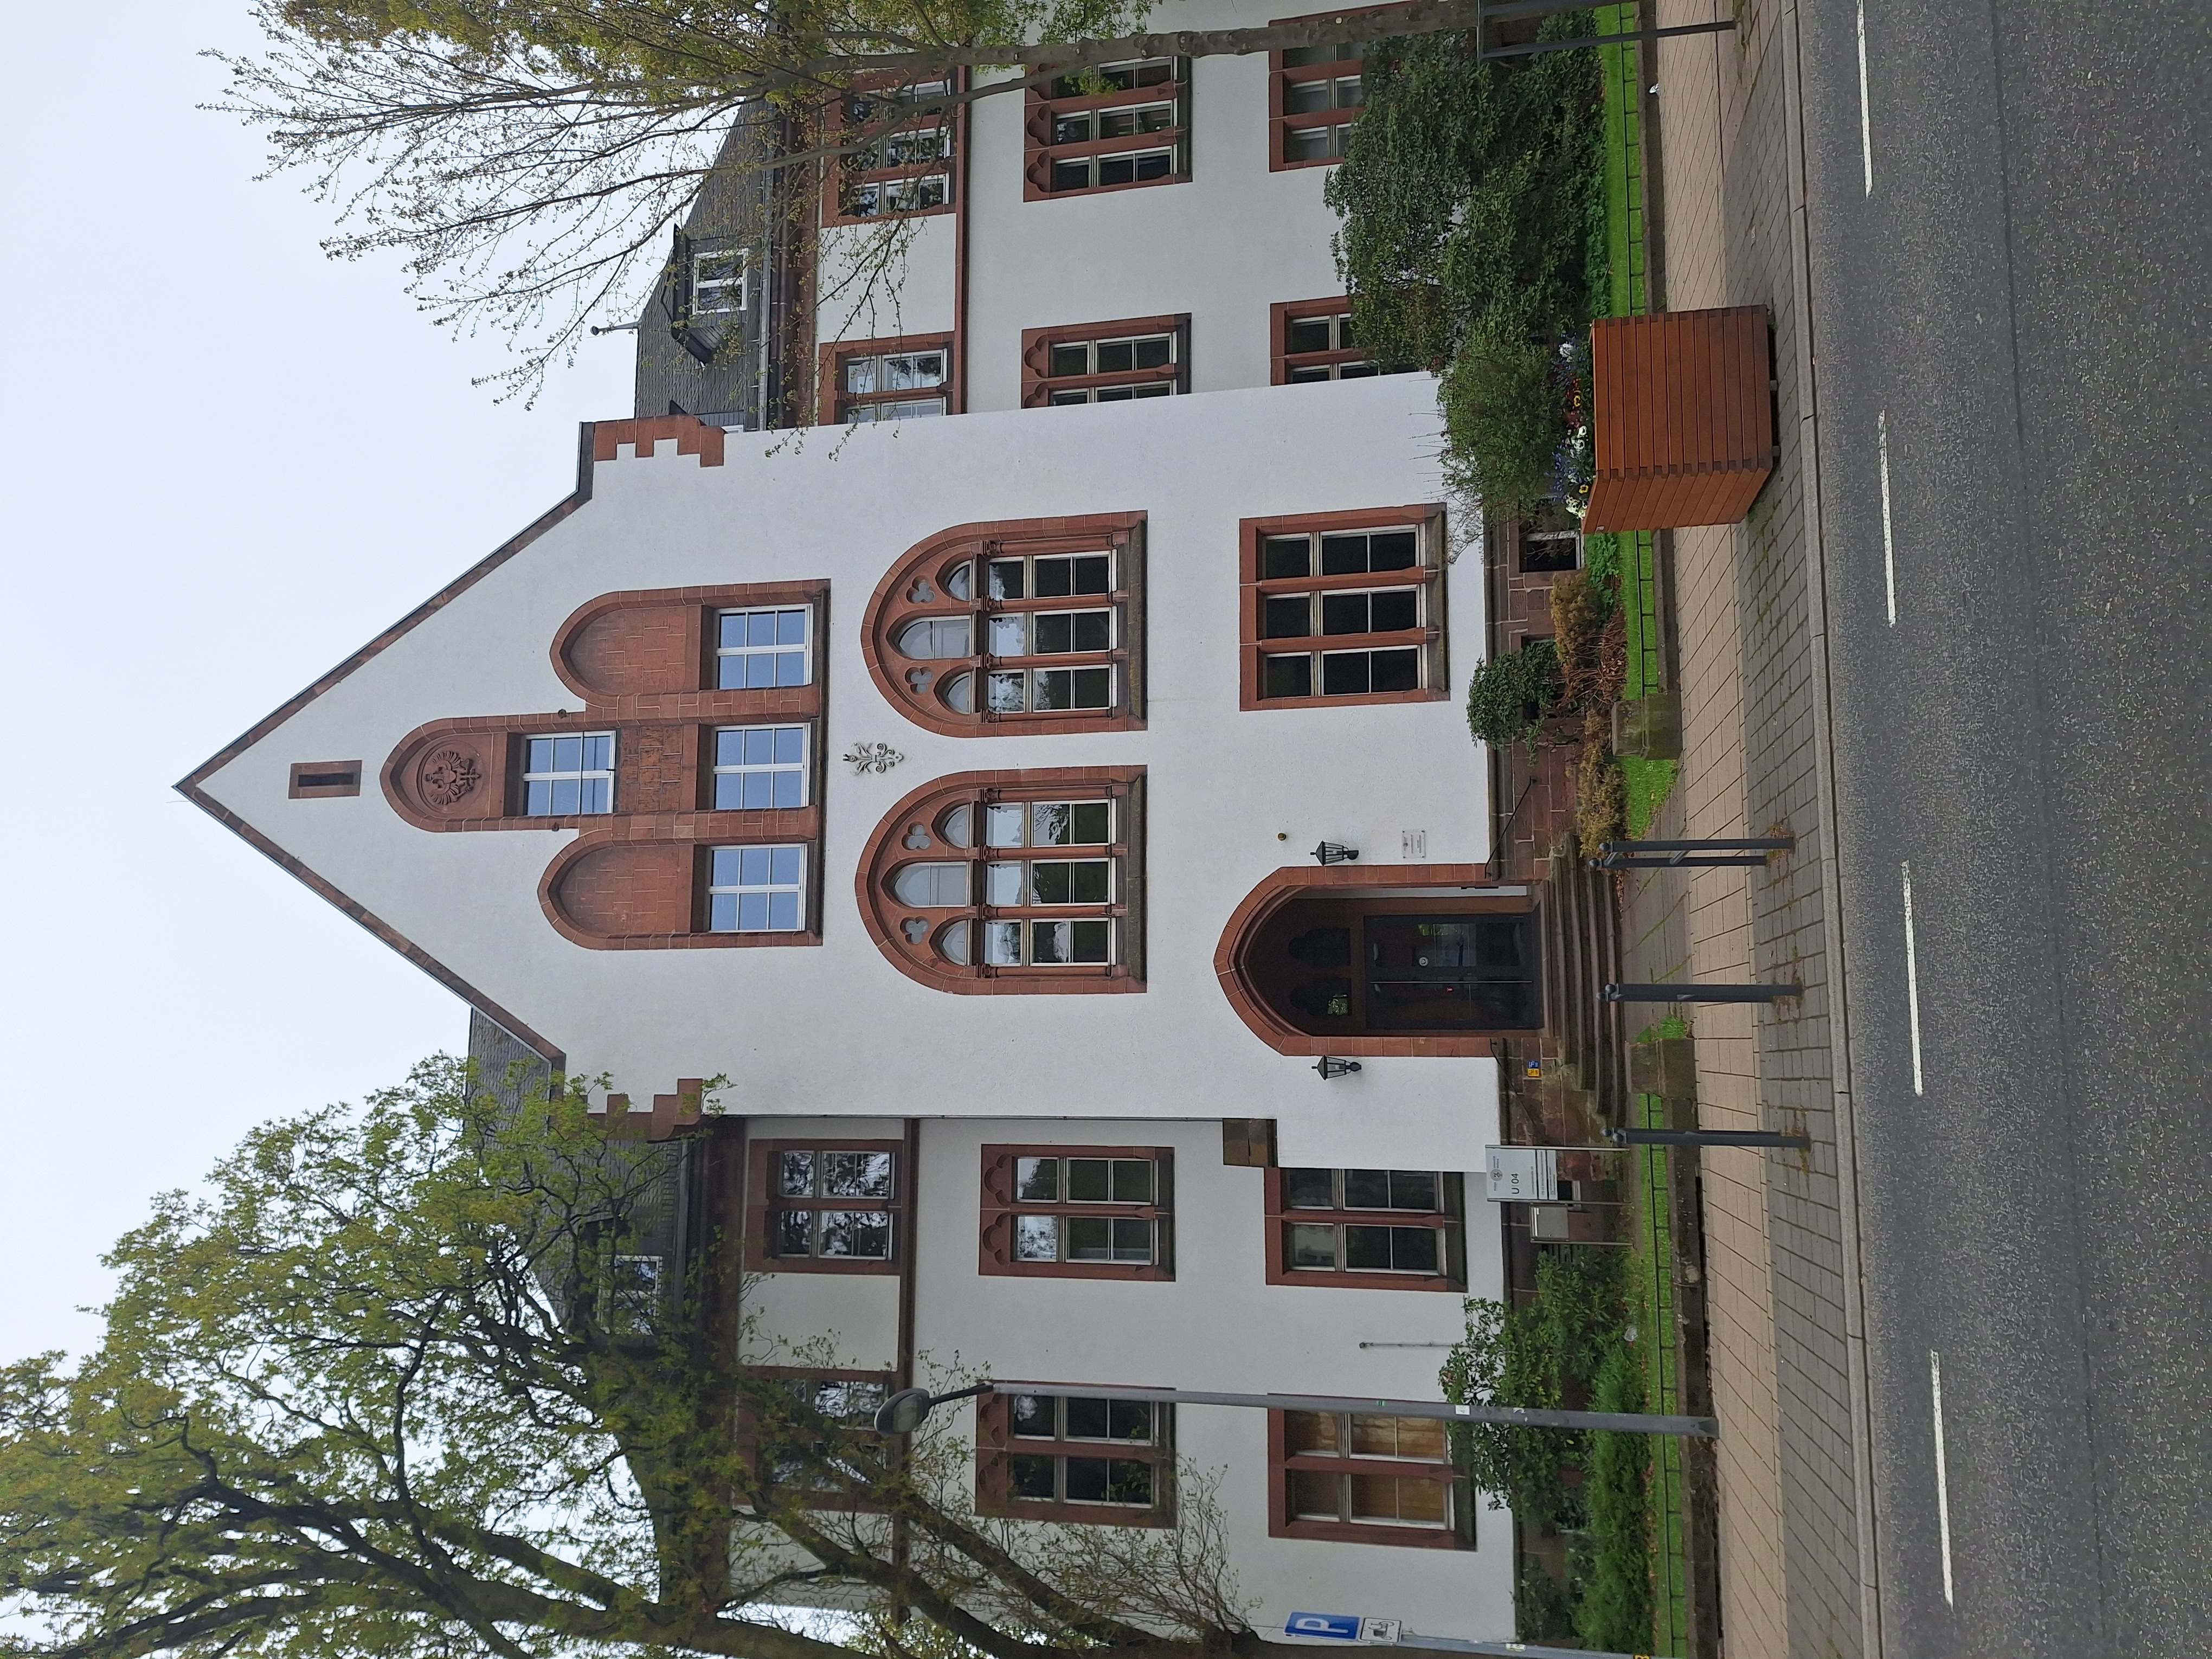
Building: Universitätsstraße 24